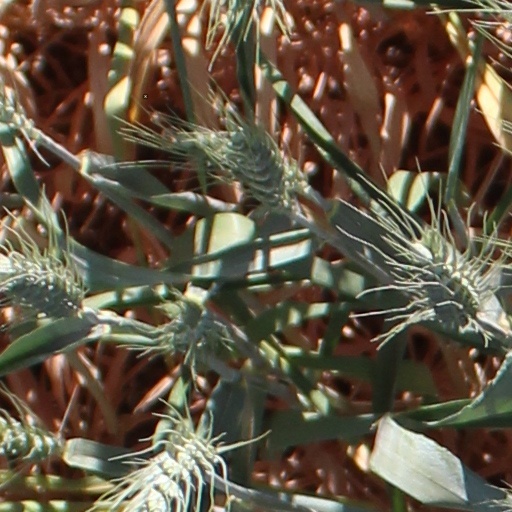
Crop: wheat